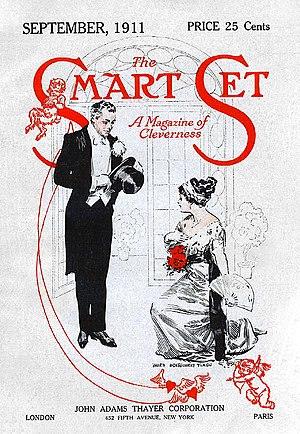
James Montgomery Flagg est un peintre et illustrateur Américain. Artiste éclectique, il fait aussi bien de la peinture classique que de la bande dessinée, mais il est surtout connu pour ses affiches.
The Smart Set est un mensuel américain.